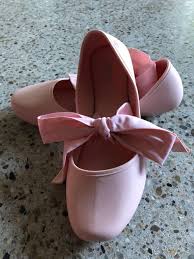
Label: Ballet Flat